Chaac-Camaxtli region

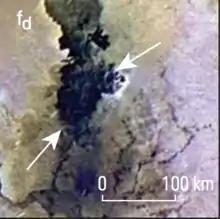
Dark flow

These flows are darker in color and are usually hotter according to NIMS observations. The length is generally greater than their width. The height of them tend to be larger based on the shadows they create. The Chaac Patera hot spot is a good example of this type of flow. Lava composition varies, but usually it is low-viscosity, mafic to ultramafic in composition.